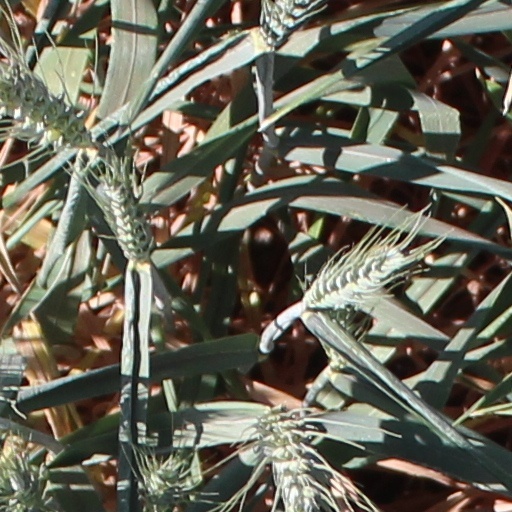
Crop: wheat